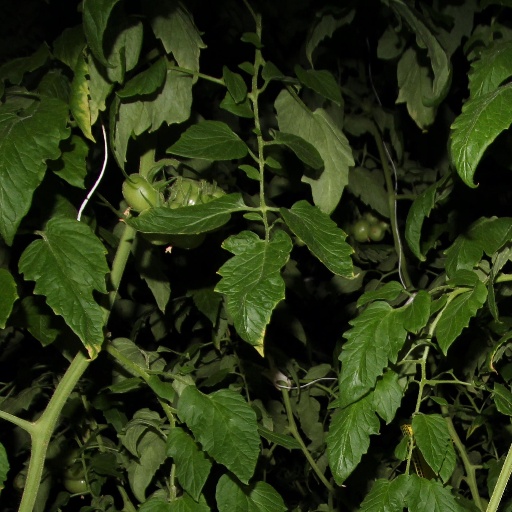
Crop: tomato